Brad Ebert

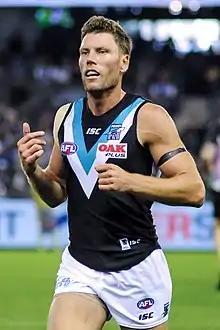
Ebert playing for Port Adelaide in June 2018

Bradley Ebert (born 2 April 1990) is a former Australian rules footballer who played in the Australian Football League (AFL) for the West Coast Eagles and .